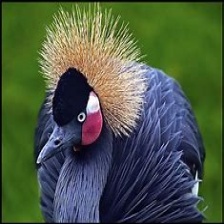
Species: AFRICAN CROWNED CRANE
Scientific name: BALEARICA REGULORUM
ImageNet parent category: crane